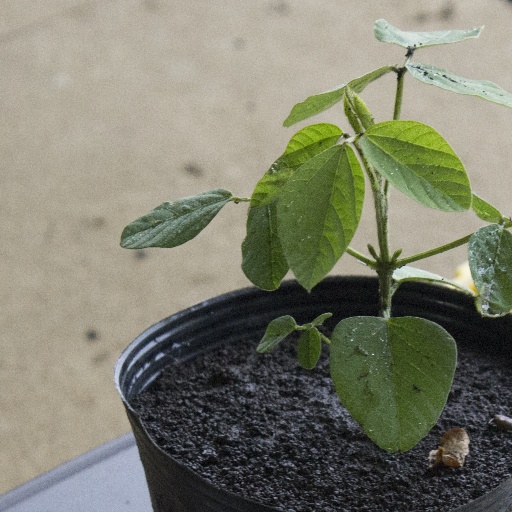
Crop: soybean